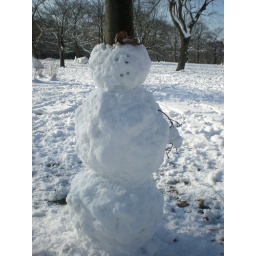
snow man - not in a stove pipe hat but built round a tree!